Bobby Eaton

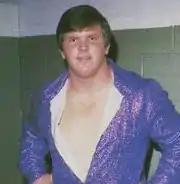

In May 1976, at the age of 17, Eaton made his debut in NWA Mid-America. He entered his first match, a loss to Bearcat Wright, as a last-minute substitute for Wright's absent opponent. He quickly became a regular in Mid-America and continued to train with the more experienced wrestlers. Before long, fans, as well as promoter Nick Gulas, noticed Eaton's athleticism and showmanship. Gulas decided to "promote" Eaton up the ranks of NWA Mid-America, giving him matches later in the show, closer to the main event. The angle that helped elevate Eaton's name up the card in the promotion took place after the introduction of the tag team The Hollywood Blonds (Jerry Brown and Buddy Roberts). Eaton fought the Blonds with a variety of partners, including his old trainer Yamamoto and "Pistol" Pez Whatley. When the Blonds decided to move to a different wrestling promotion, the storyline maintained that Eaton was responsible for driving them out of NWA Mid-America.